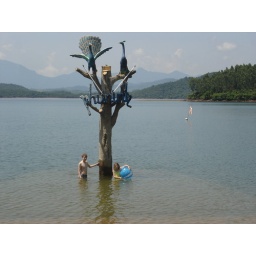
We visited the lake again and was aghast at the drop in water level.